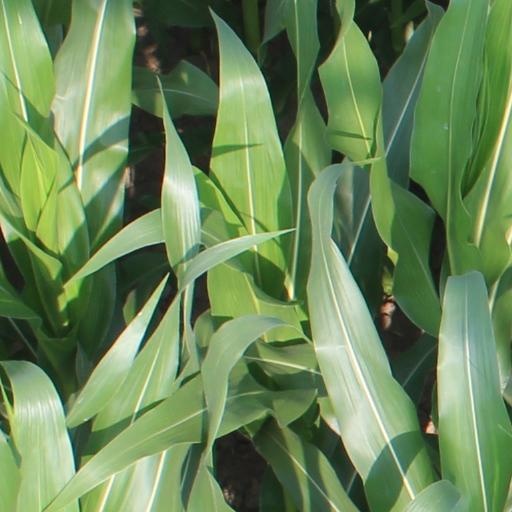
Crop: maize; corn